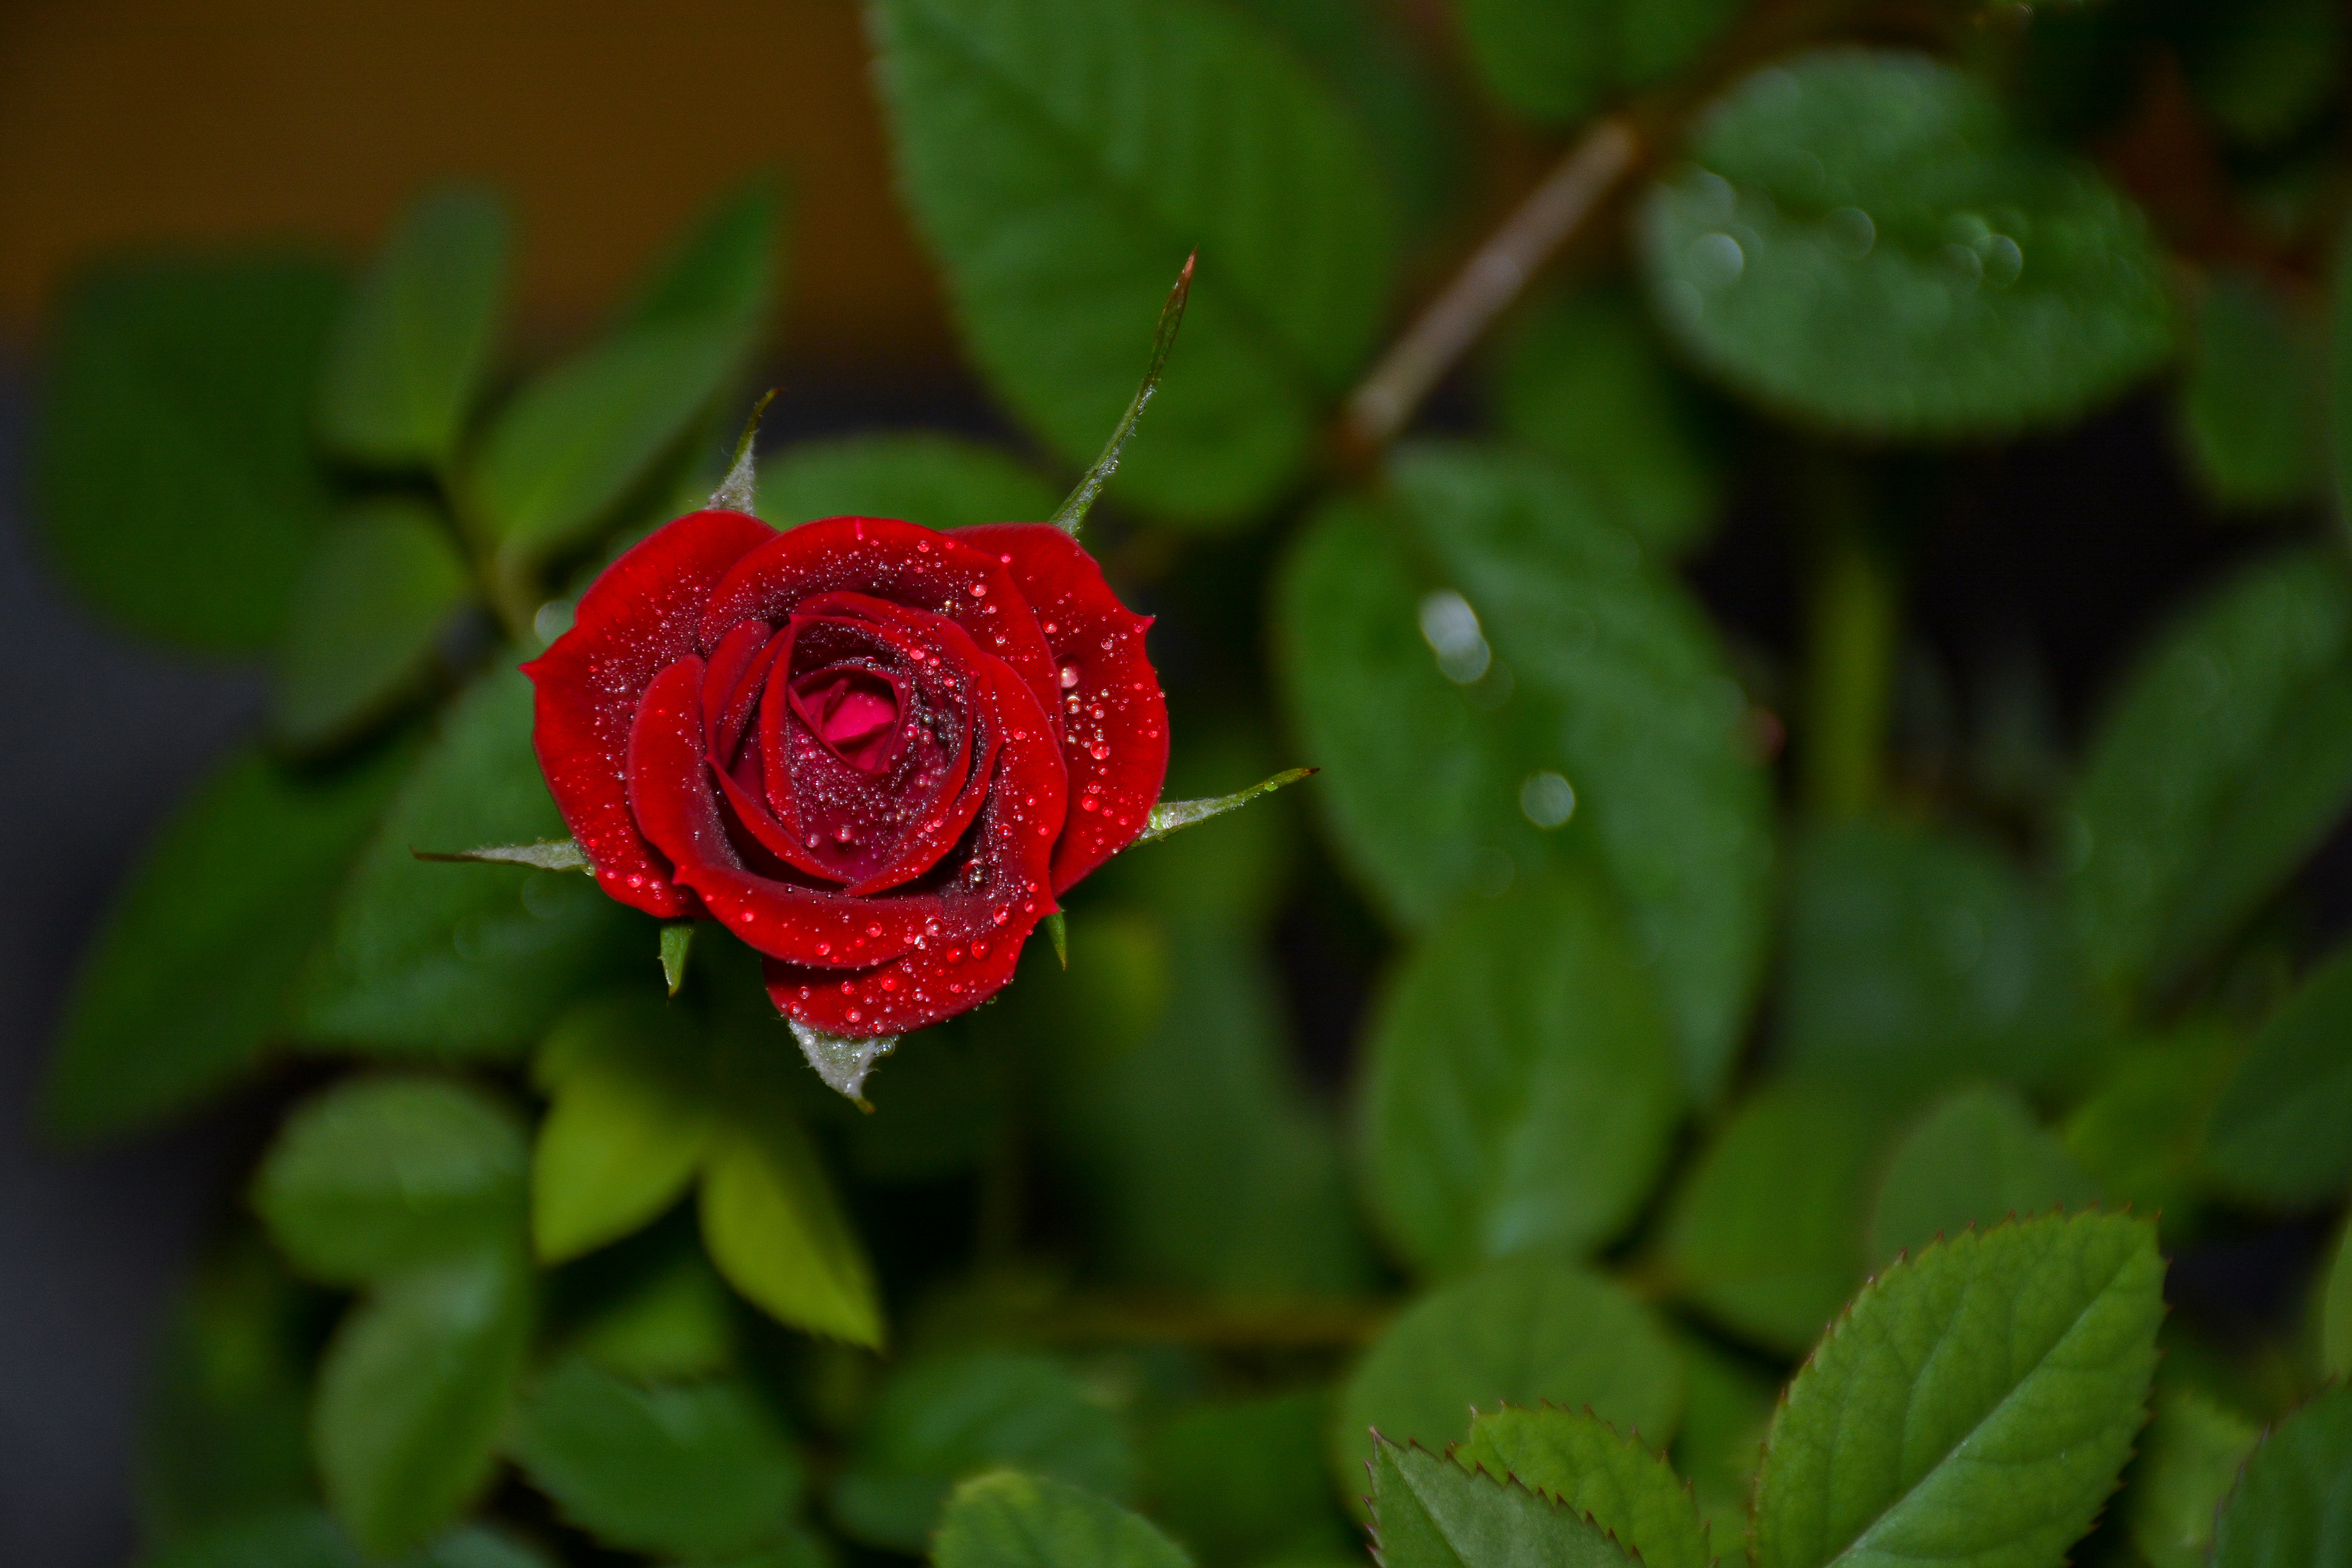
rose, flower, red, leaves, flowering plant, garden roses, petal, water, plant, leaf, green, floribunda, rose family, pink, botany, china rose, close up, moisture, rose order, dew, plant stem, photography, Hybrid tea rose, drop, annual plant, macro photography